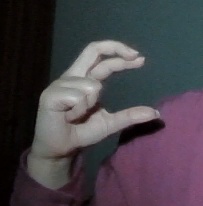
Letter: thal